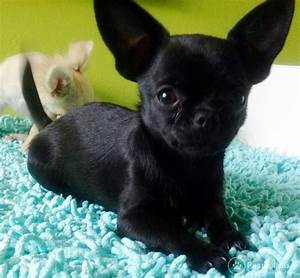
Label: dog